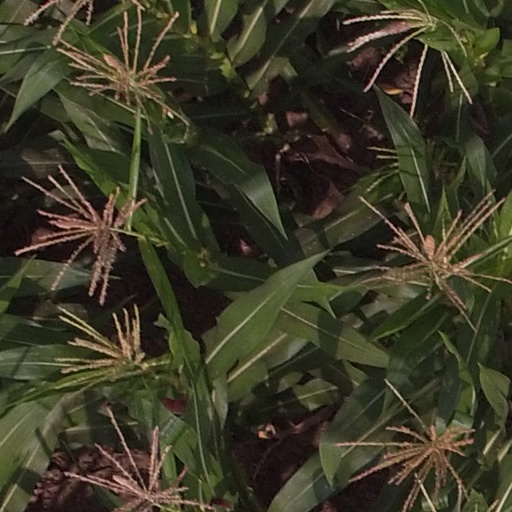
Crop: maize; corn